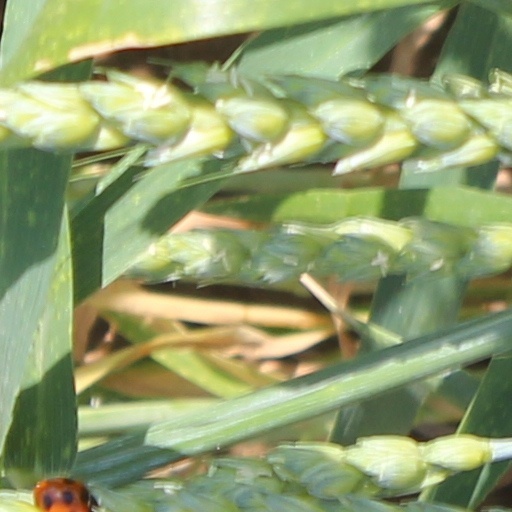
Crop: wheat